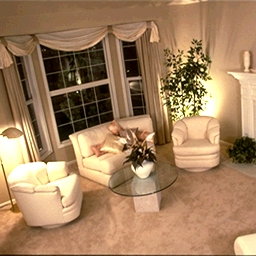
Room type: livingroom